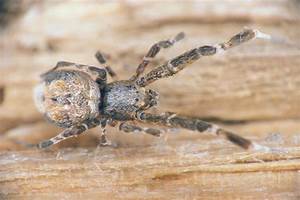
Label: spider